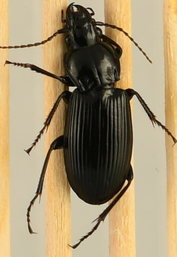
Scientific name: Pterostichus melanarius
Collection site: Steigerwaldt Land Services Site (STEI), plot STEI_002